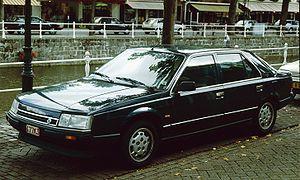
La Renault 25 est un modèle d'automobile conçu et produit de 1984 à 1992 par le constructeur français Renault.